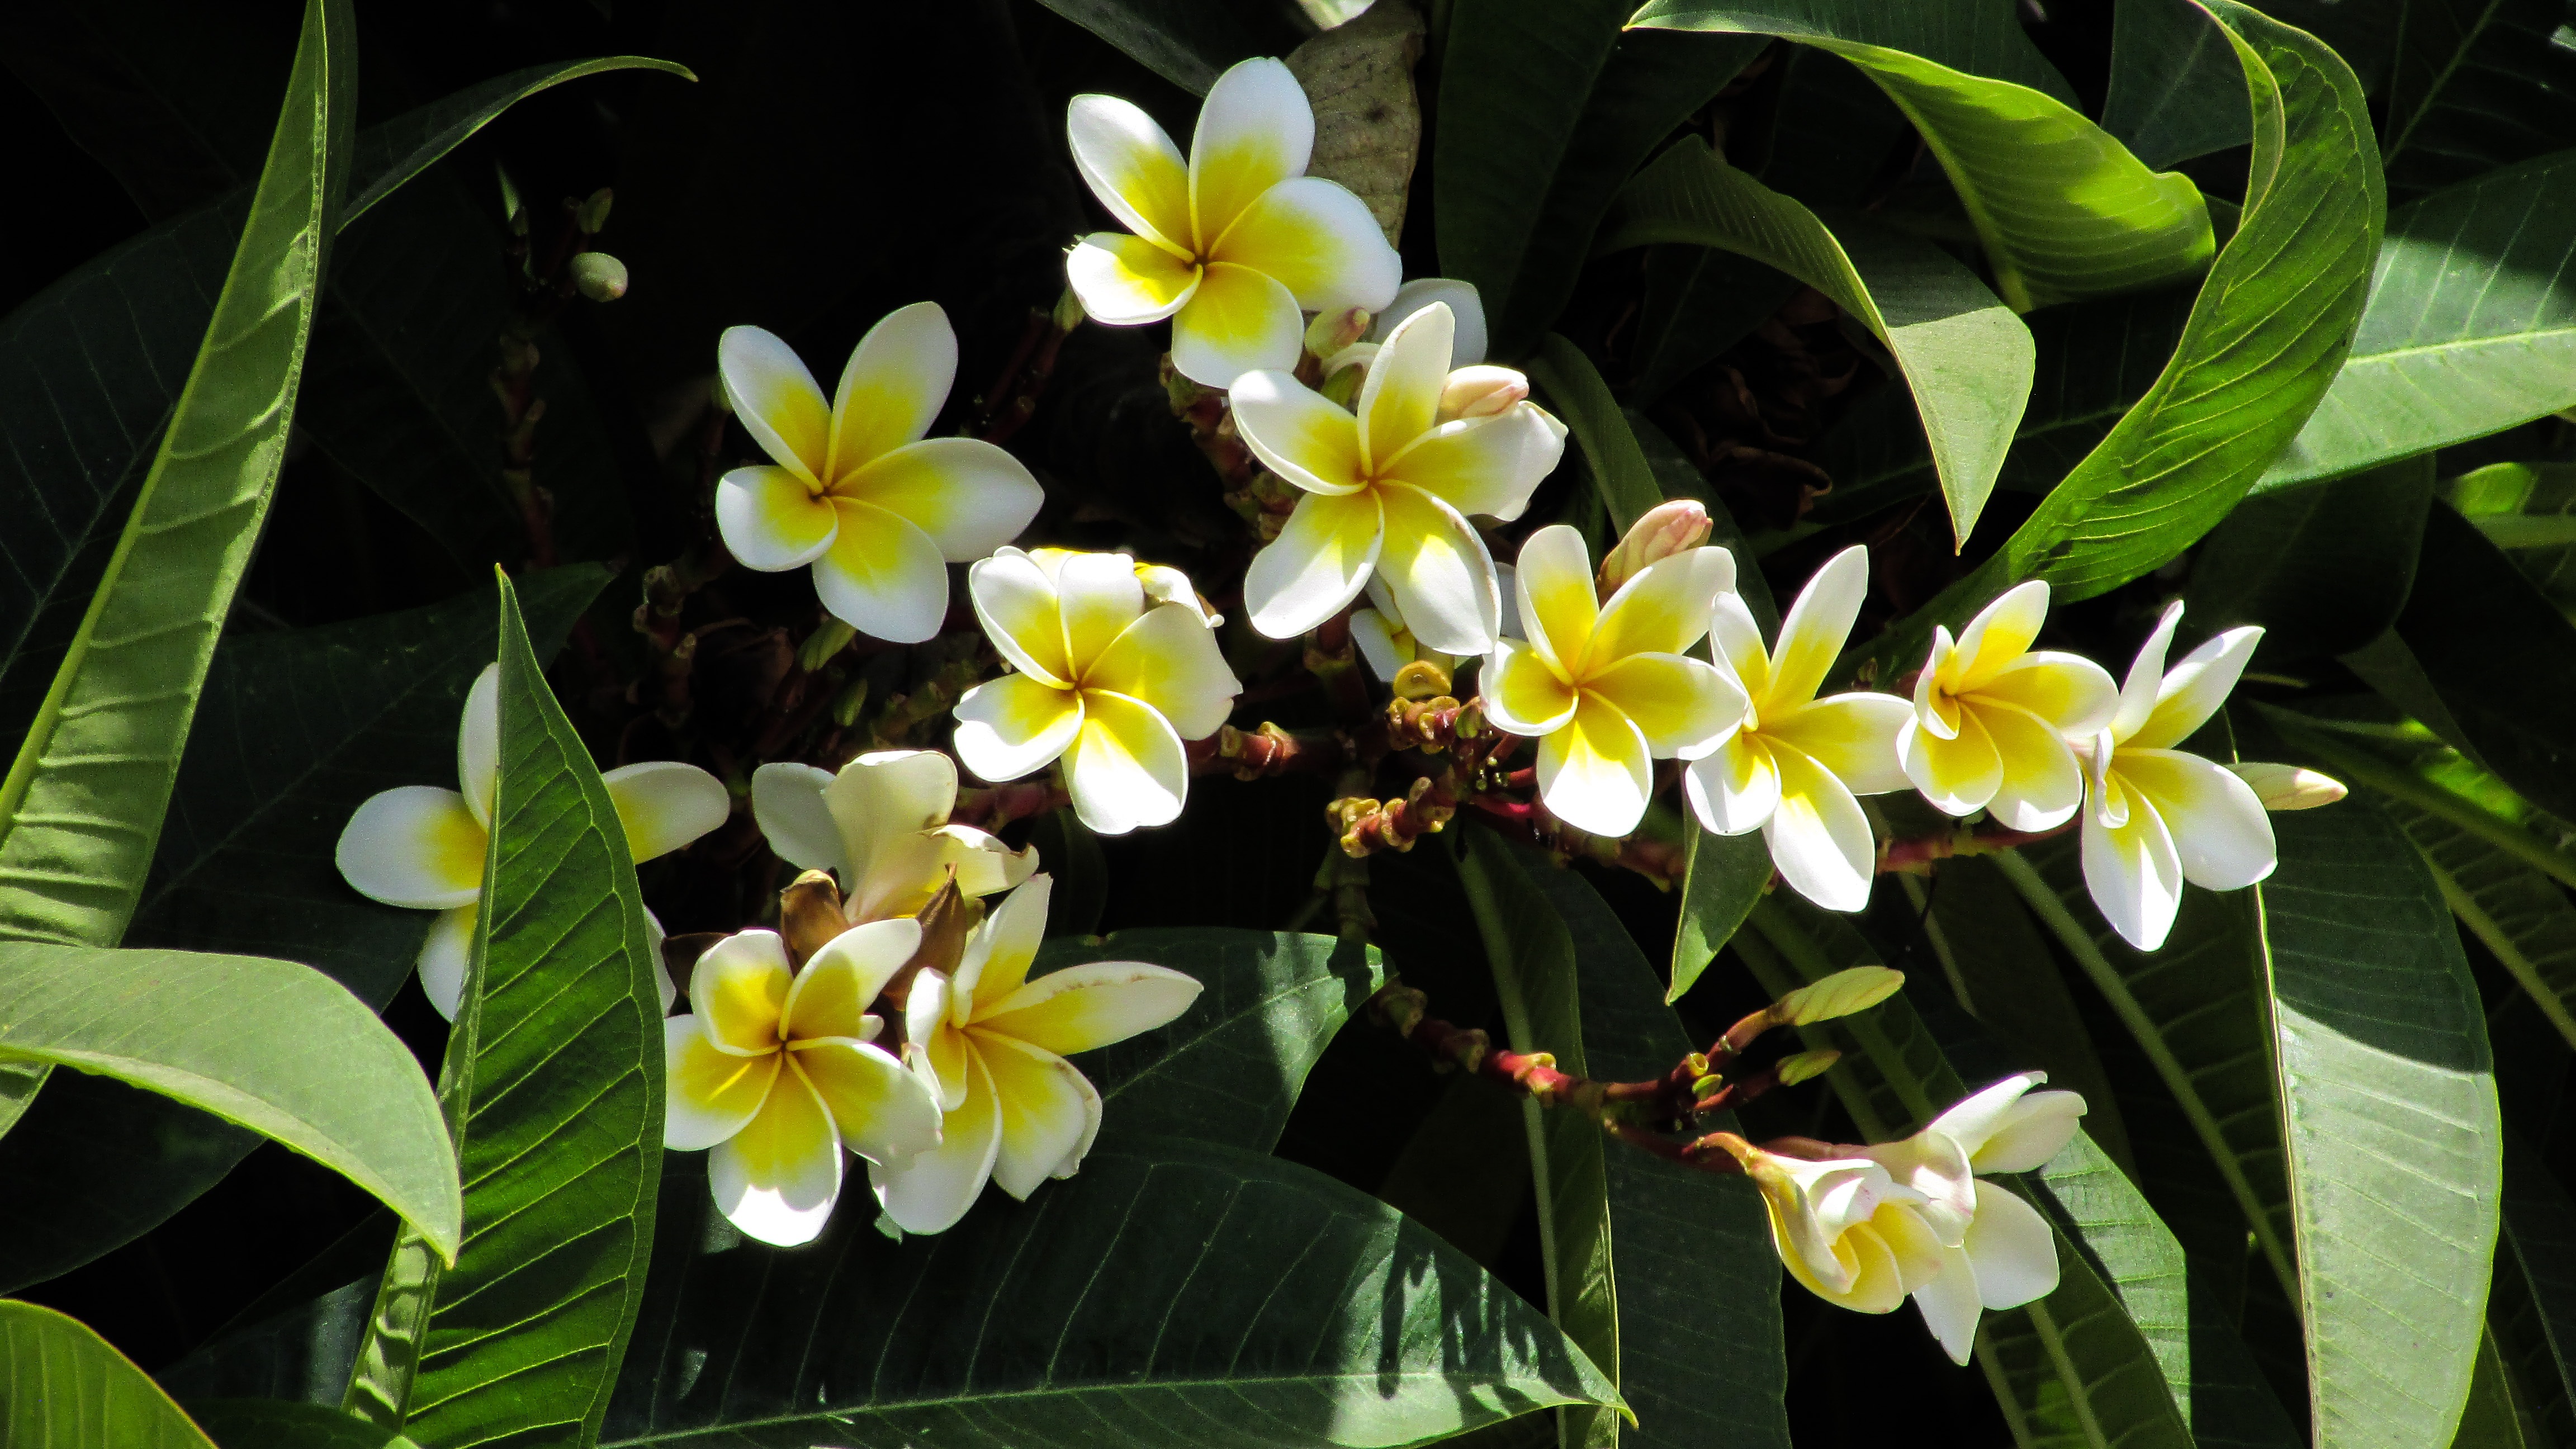
tree, nature, blossom, plant, flower, green, botany, blooming, yellow, flora, orchid, flowers, cypripedium, flowering plant, cattleya, dendrobium, land plant, moth orchid